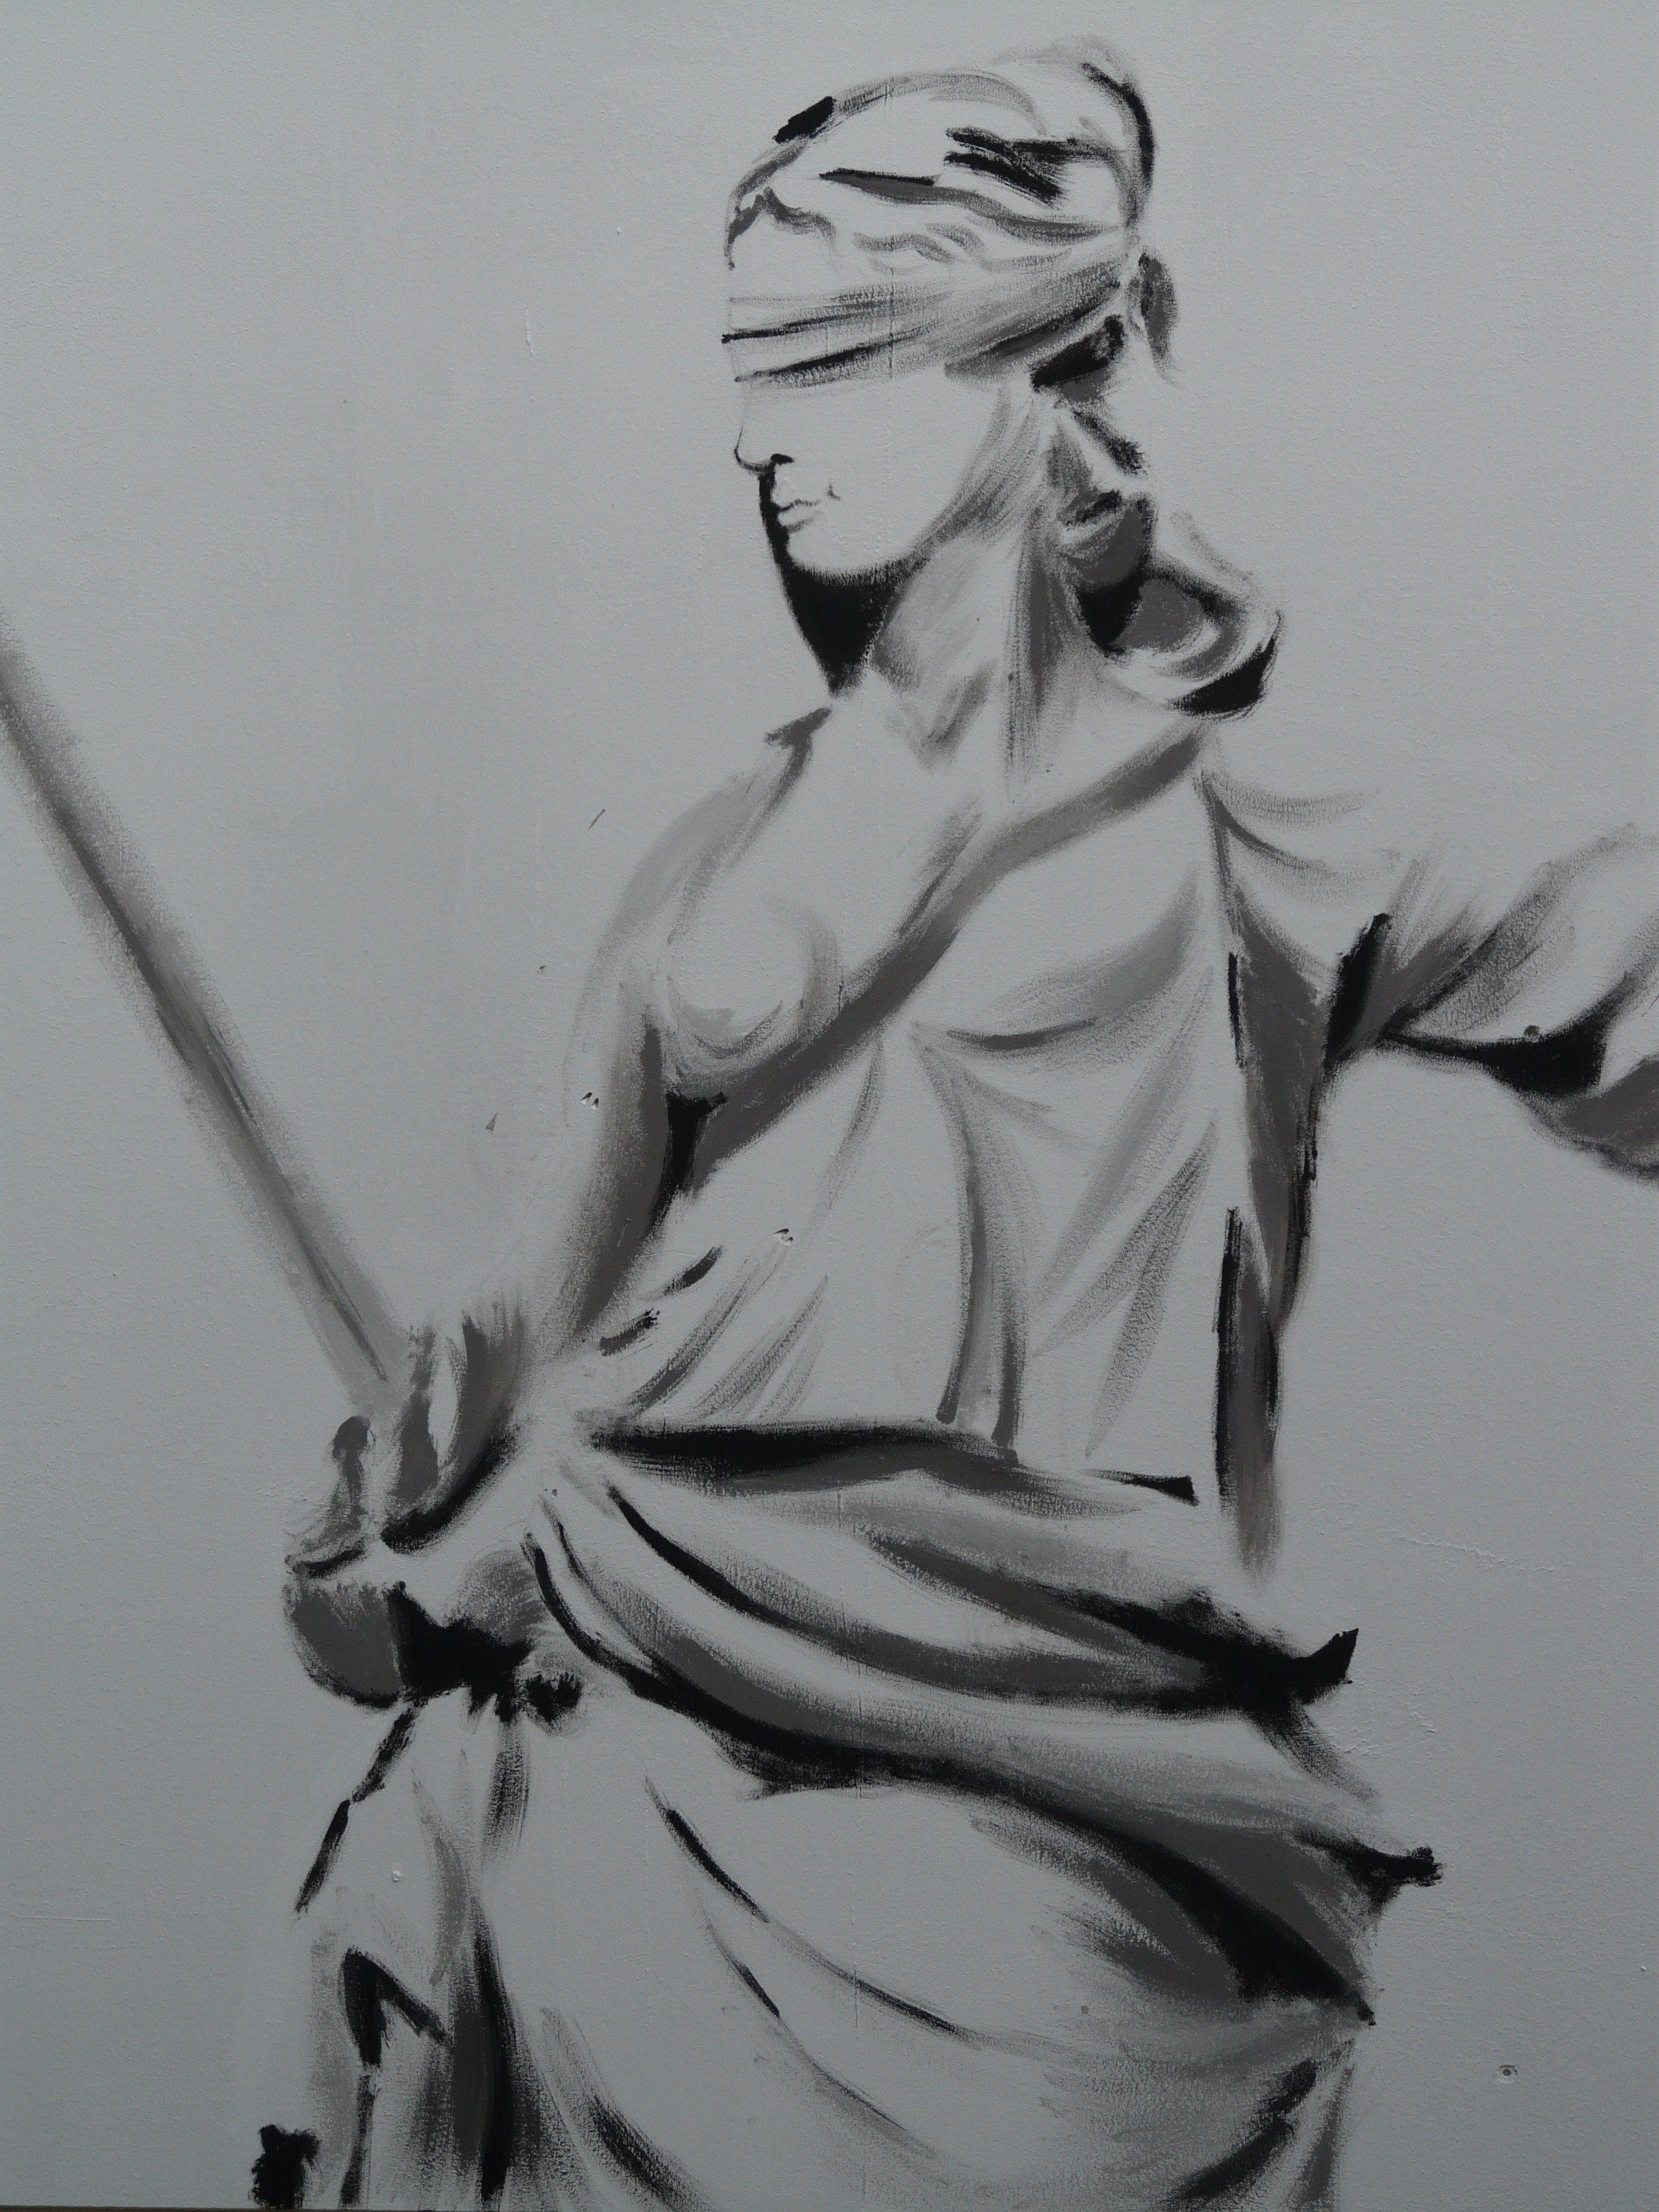
person, abstract, black and white, woman, tie, monochrome, painting, blindfold, sword, sculpture, art, justice, sketch, drawing, illustration, horizontal, image, monochrome photography, justitia, figure drawing, costume design, judgmental justitia